Decembrist revolt

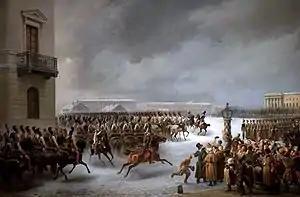
Decembrists at Peter's Square (Georg Wilhelm Timm, 1853)

The Decembrist revolt was a failed coup d'état led by liberal military and political dissidents against the Russian Empire. It took place in Saint Petersburg on , following the death of Emperor Alexander I.